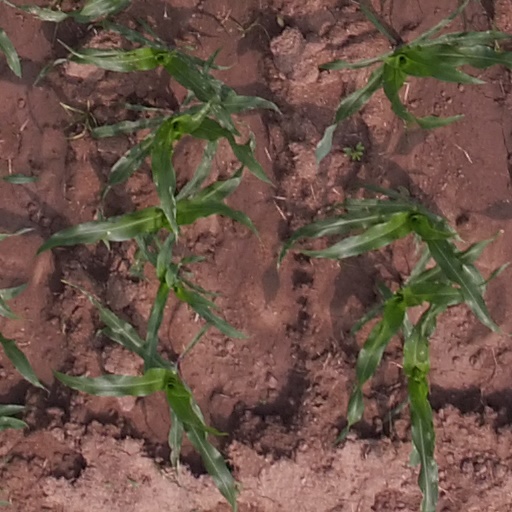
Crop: maize; corn